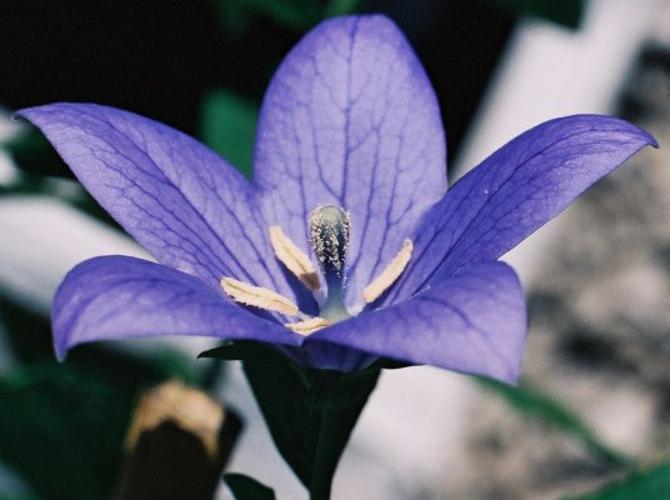
Label: balloon flower